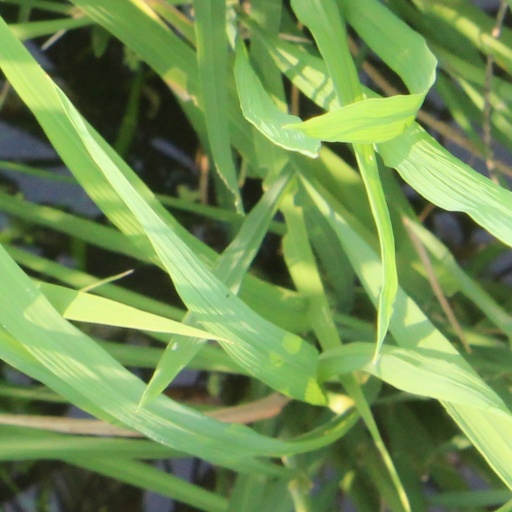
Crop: rice